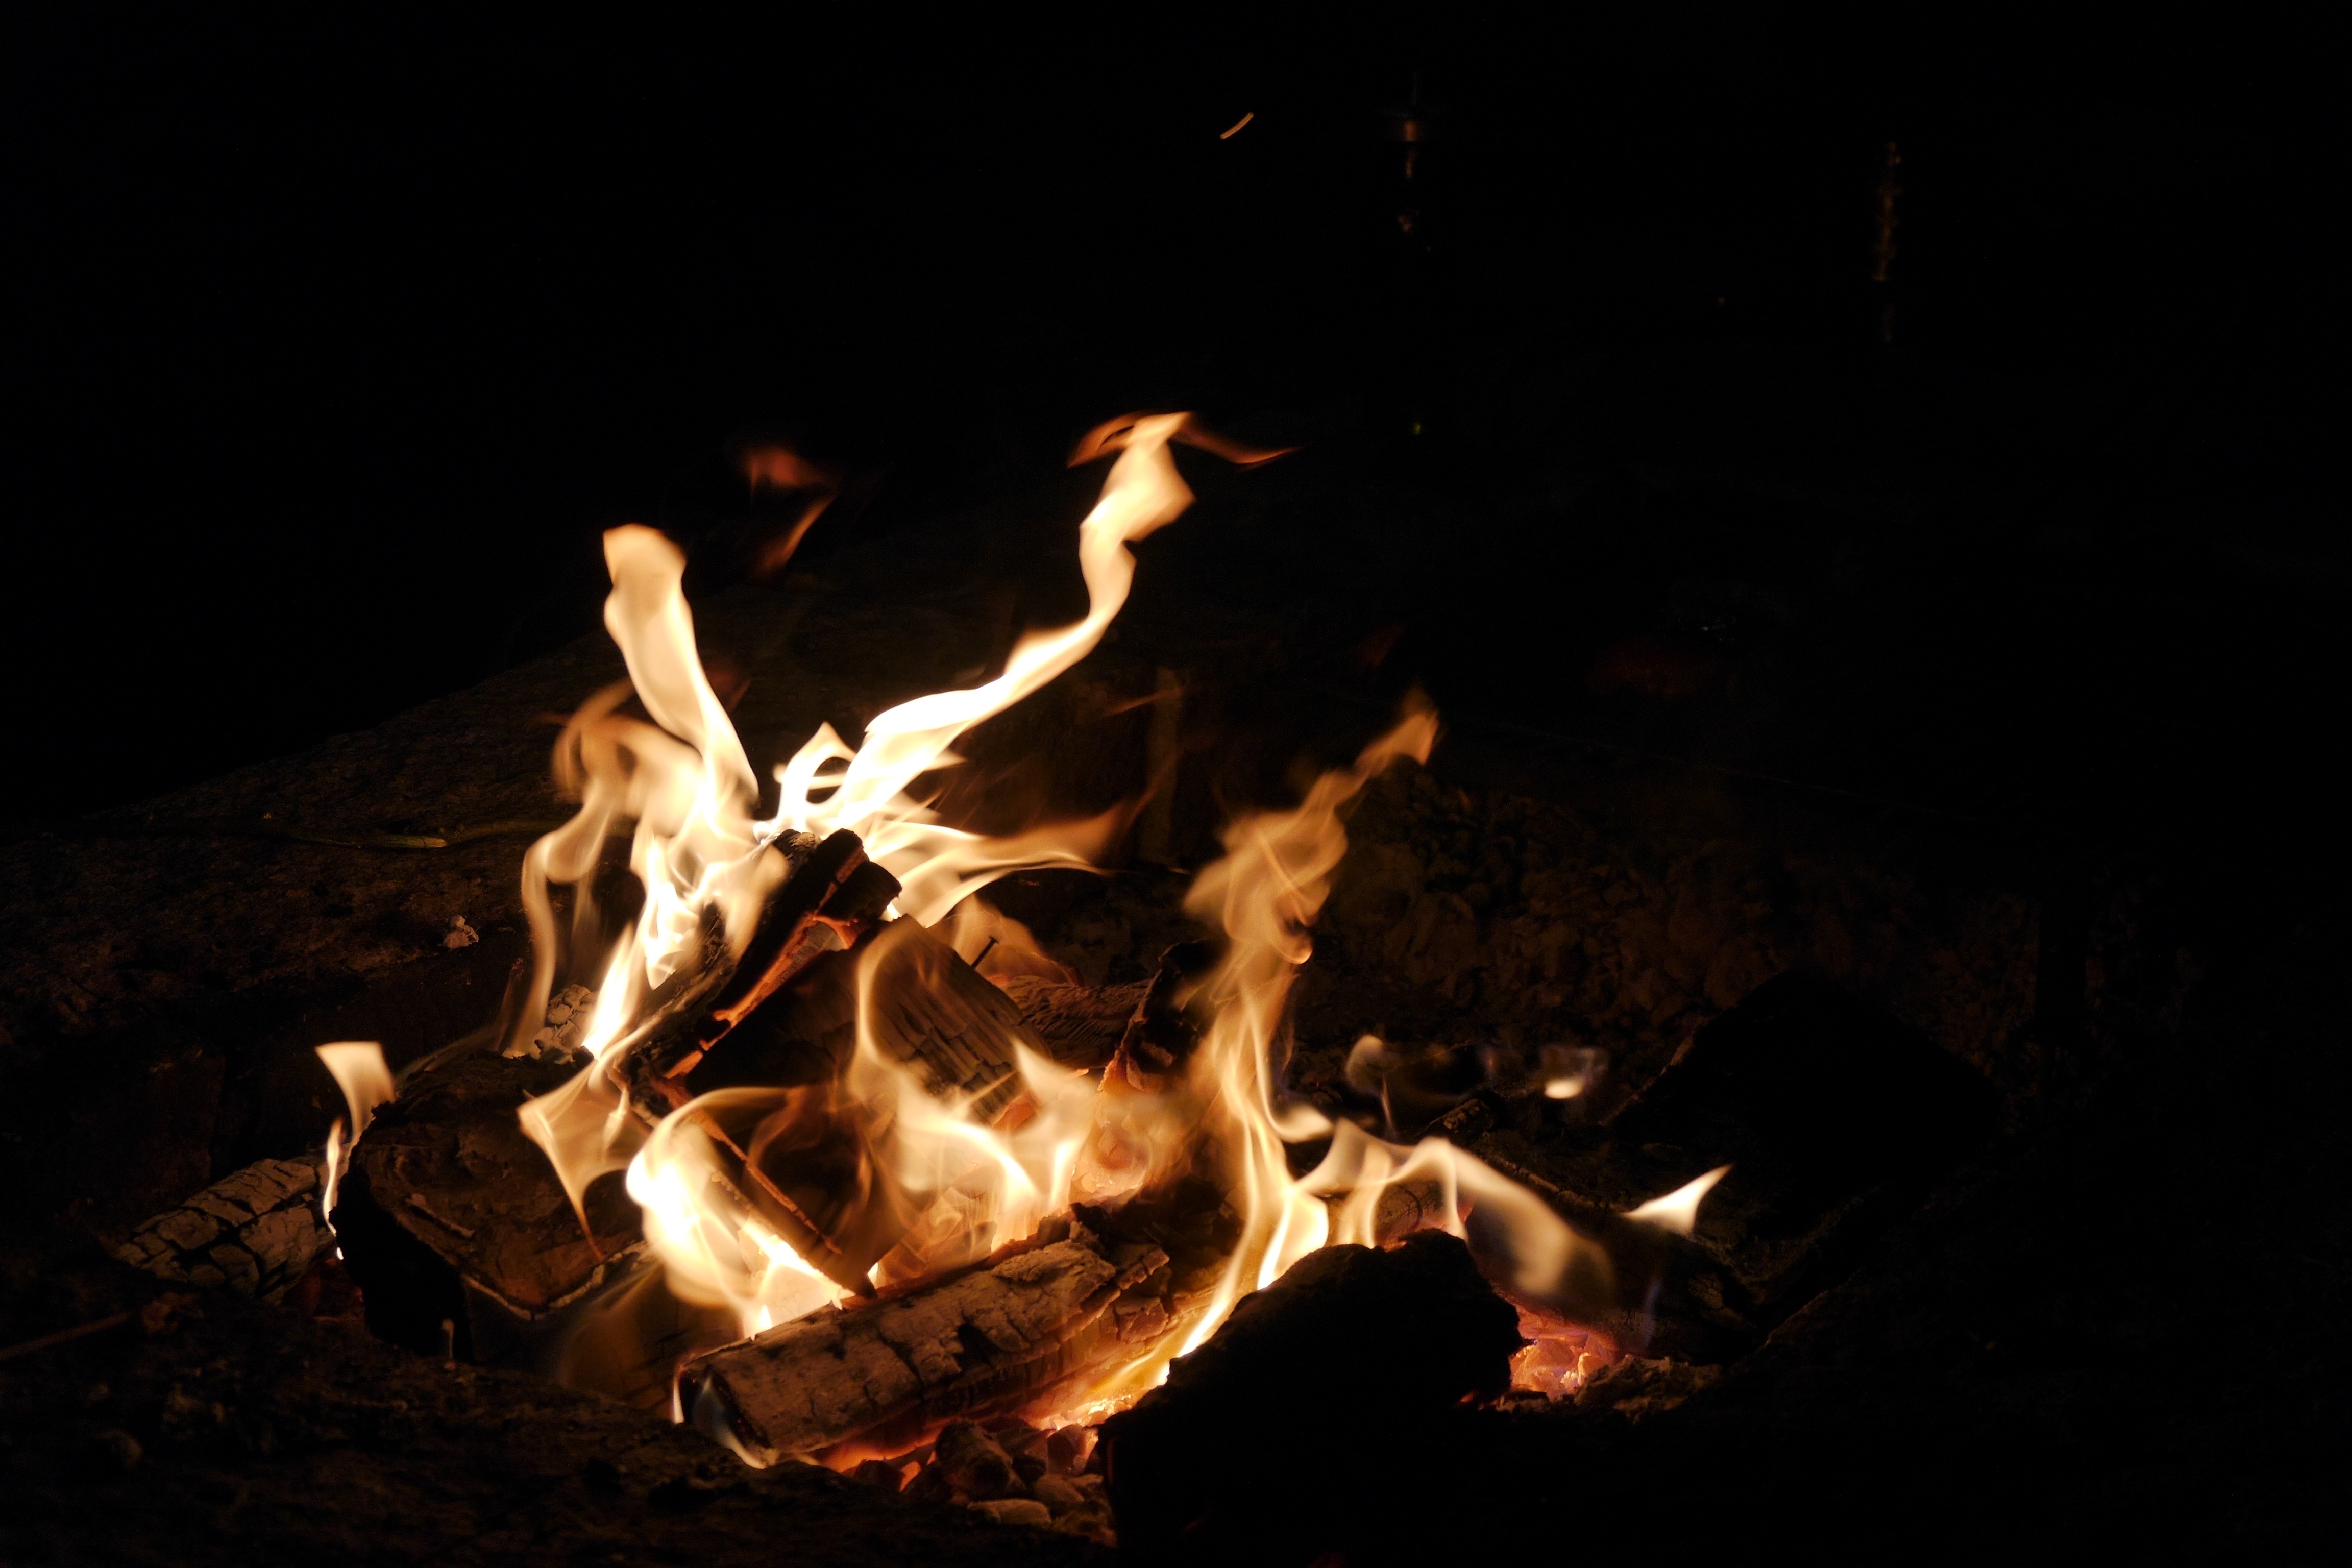
night, adventure, flame, fire, darkness, campfire, bonfire, poi